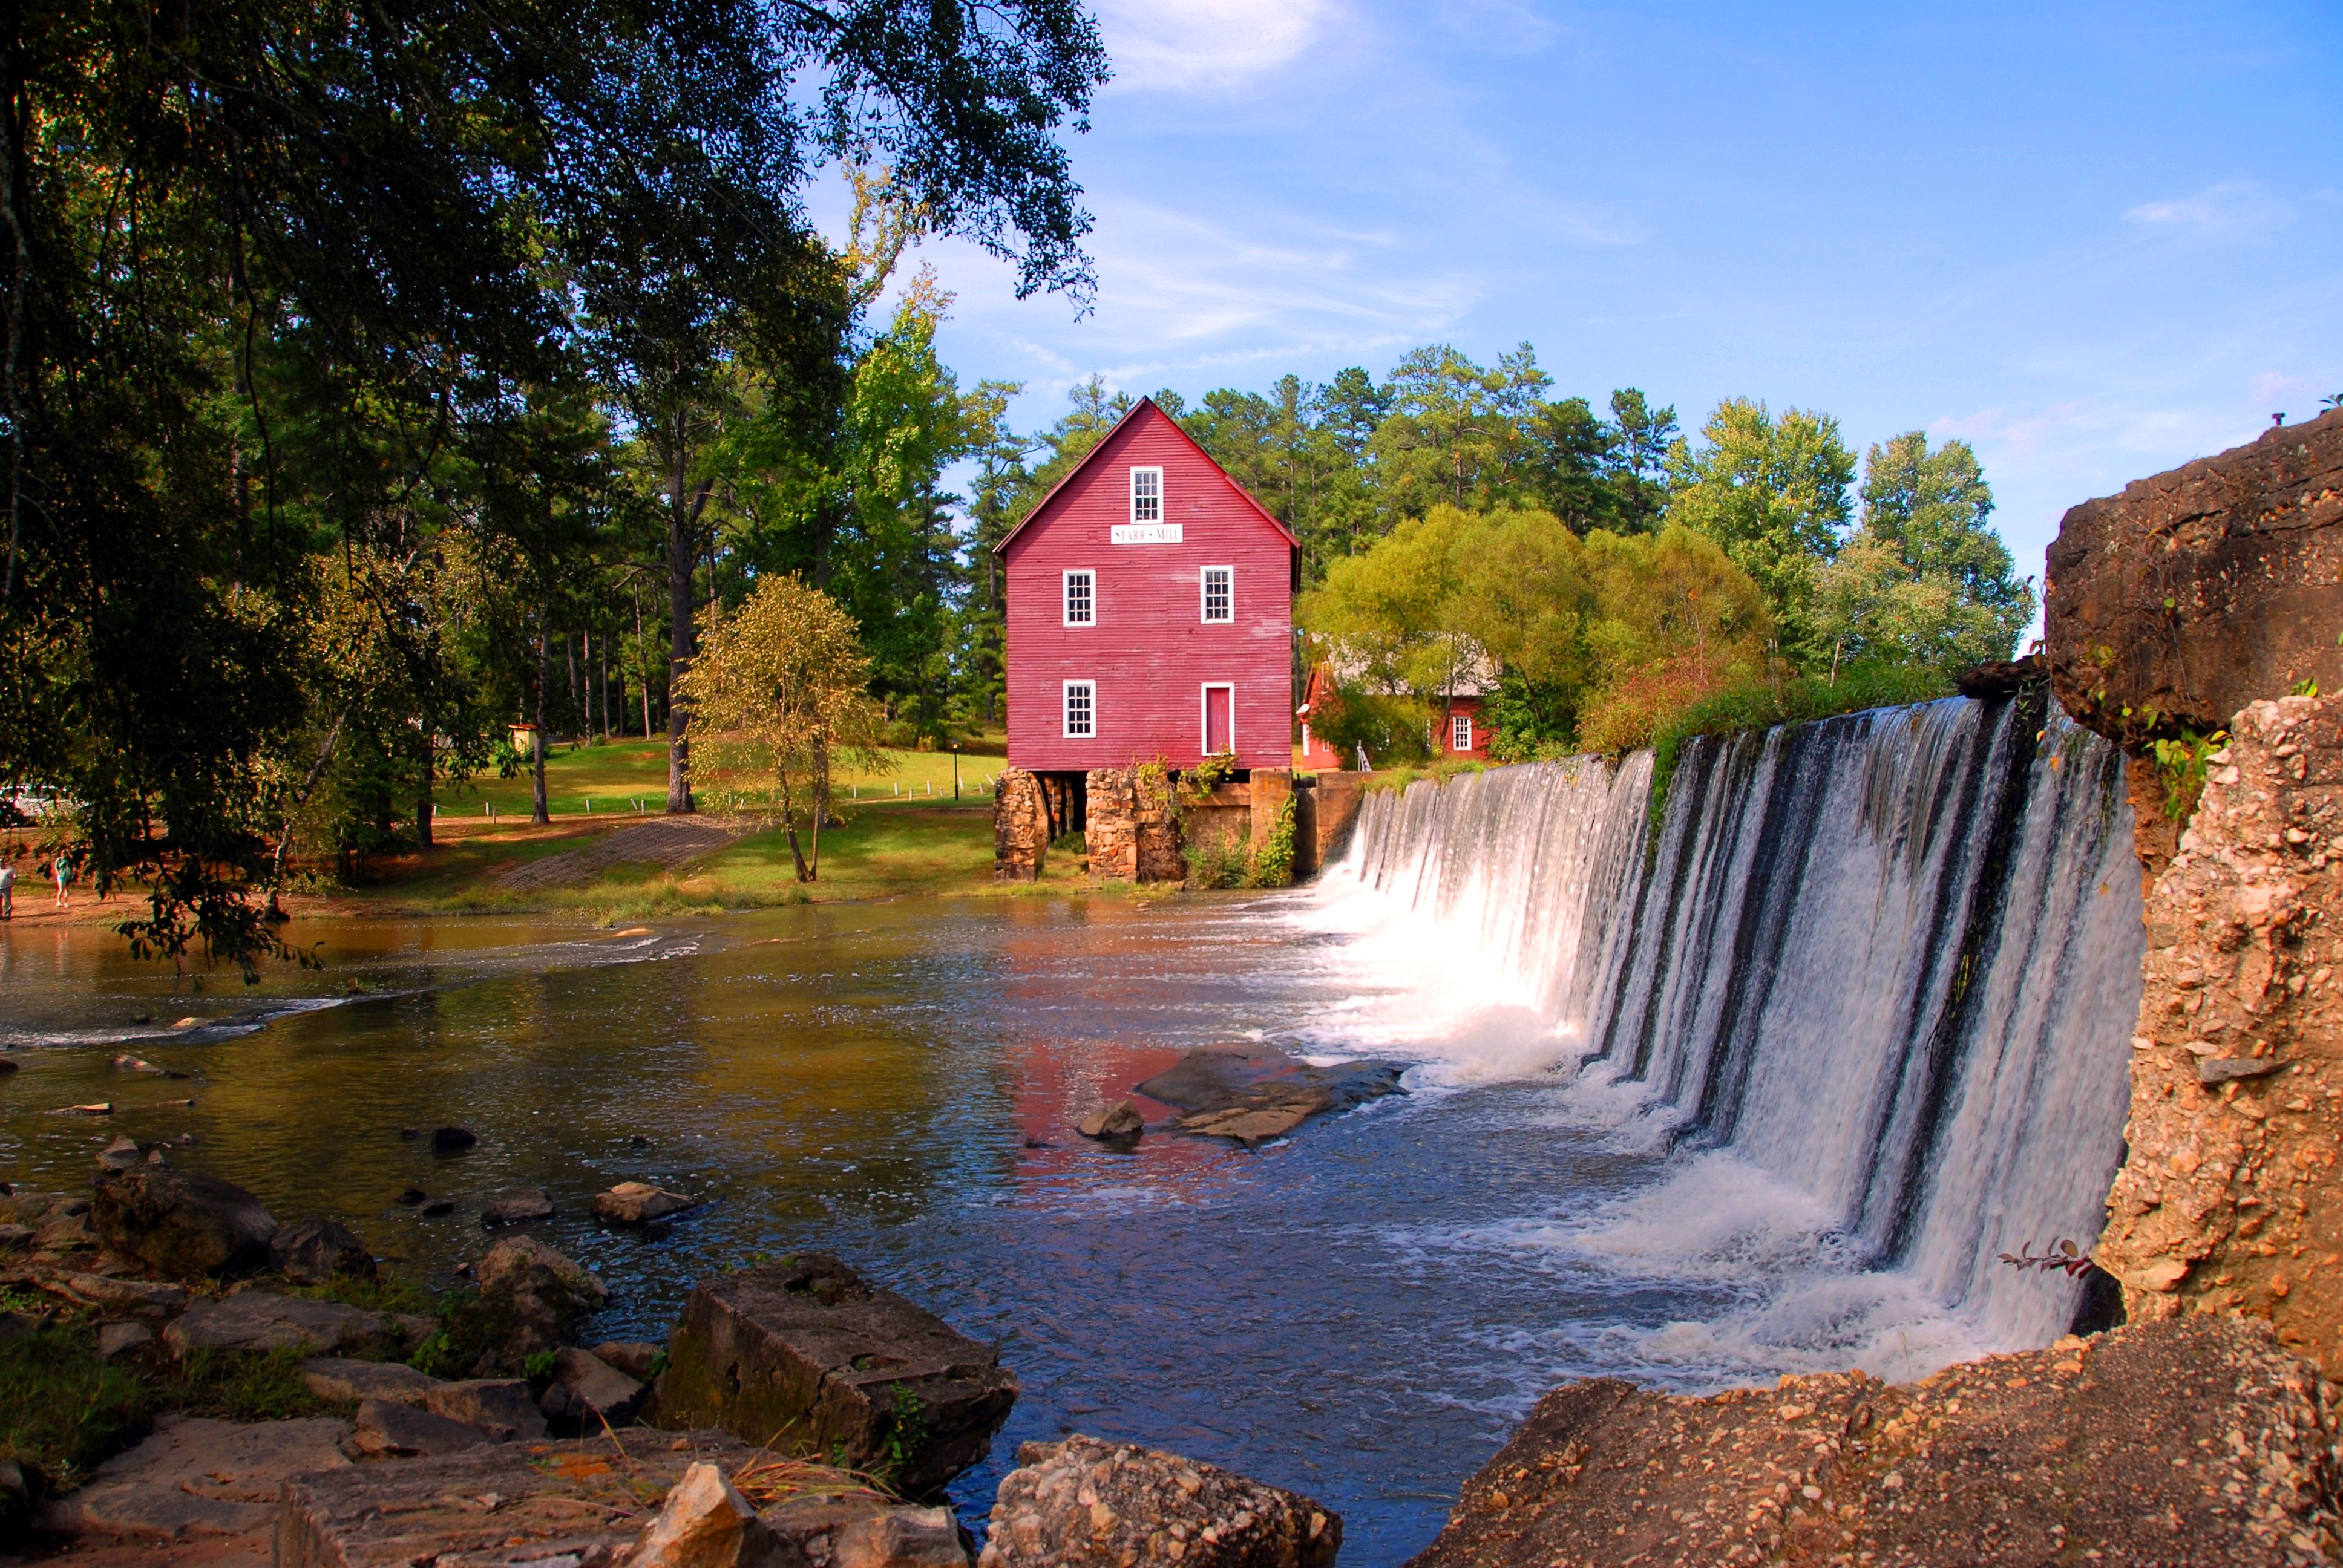
landscape, water, nature, architecture, building, old, river, stream, rural, reflection, red, scenic, autumn, park, landmark, dam, historic, agriculture, tourism, waterway, body of water, trees, outdoors, southern, outside, mill, gristmill, georgia, scene, heritage, 1800, s, water feature, old fashioned, 19th century, grist mill, fayetteville, starr's mill